Troy Trojans softball

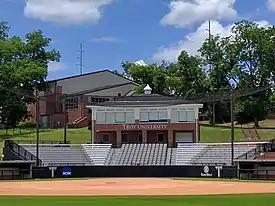
Troy Softball Complex

Additionally, the natural grass playing surface was replaced and ProGrass artificial turf was installed in the outfield. The press box and coaches offices were completely renovated and modernized. The Troy Softball Complex saw an upgrade to the seating areas and a large patio was installed over the visitor's dugout.